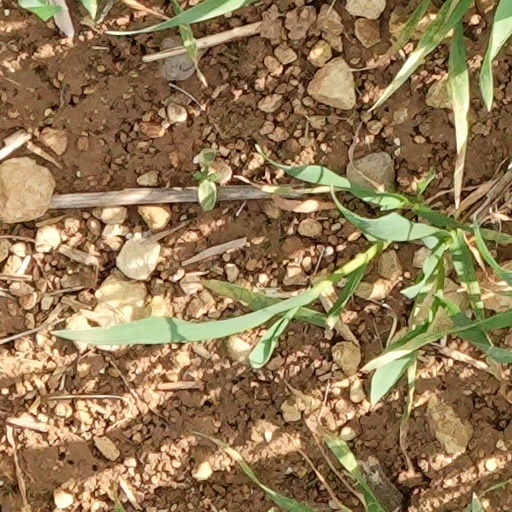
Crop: wheat